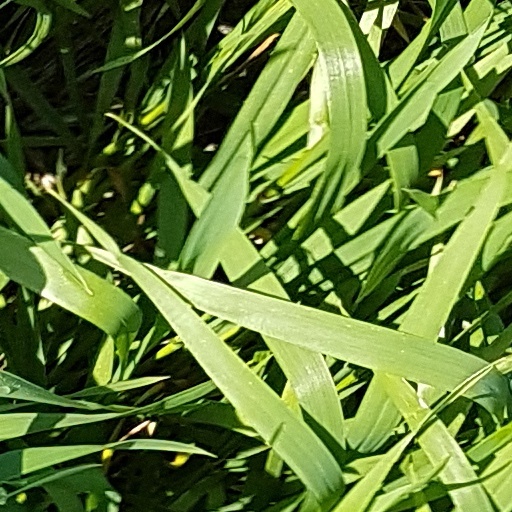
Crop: wheat